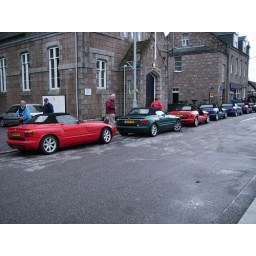
Dutch BMW sports cars parked in Ballater - windows retract into the doors, then doors slide down for access